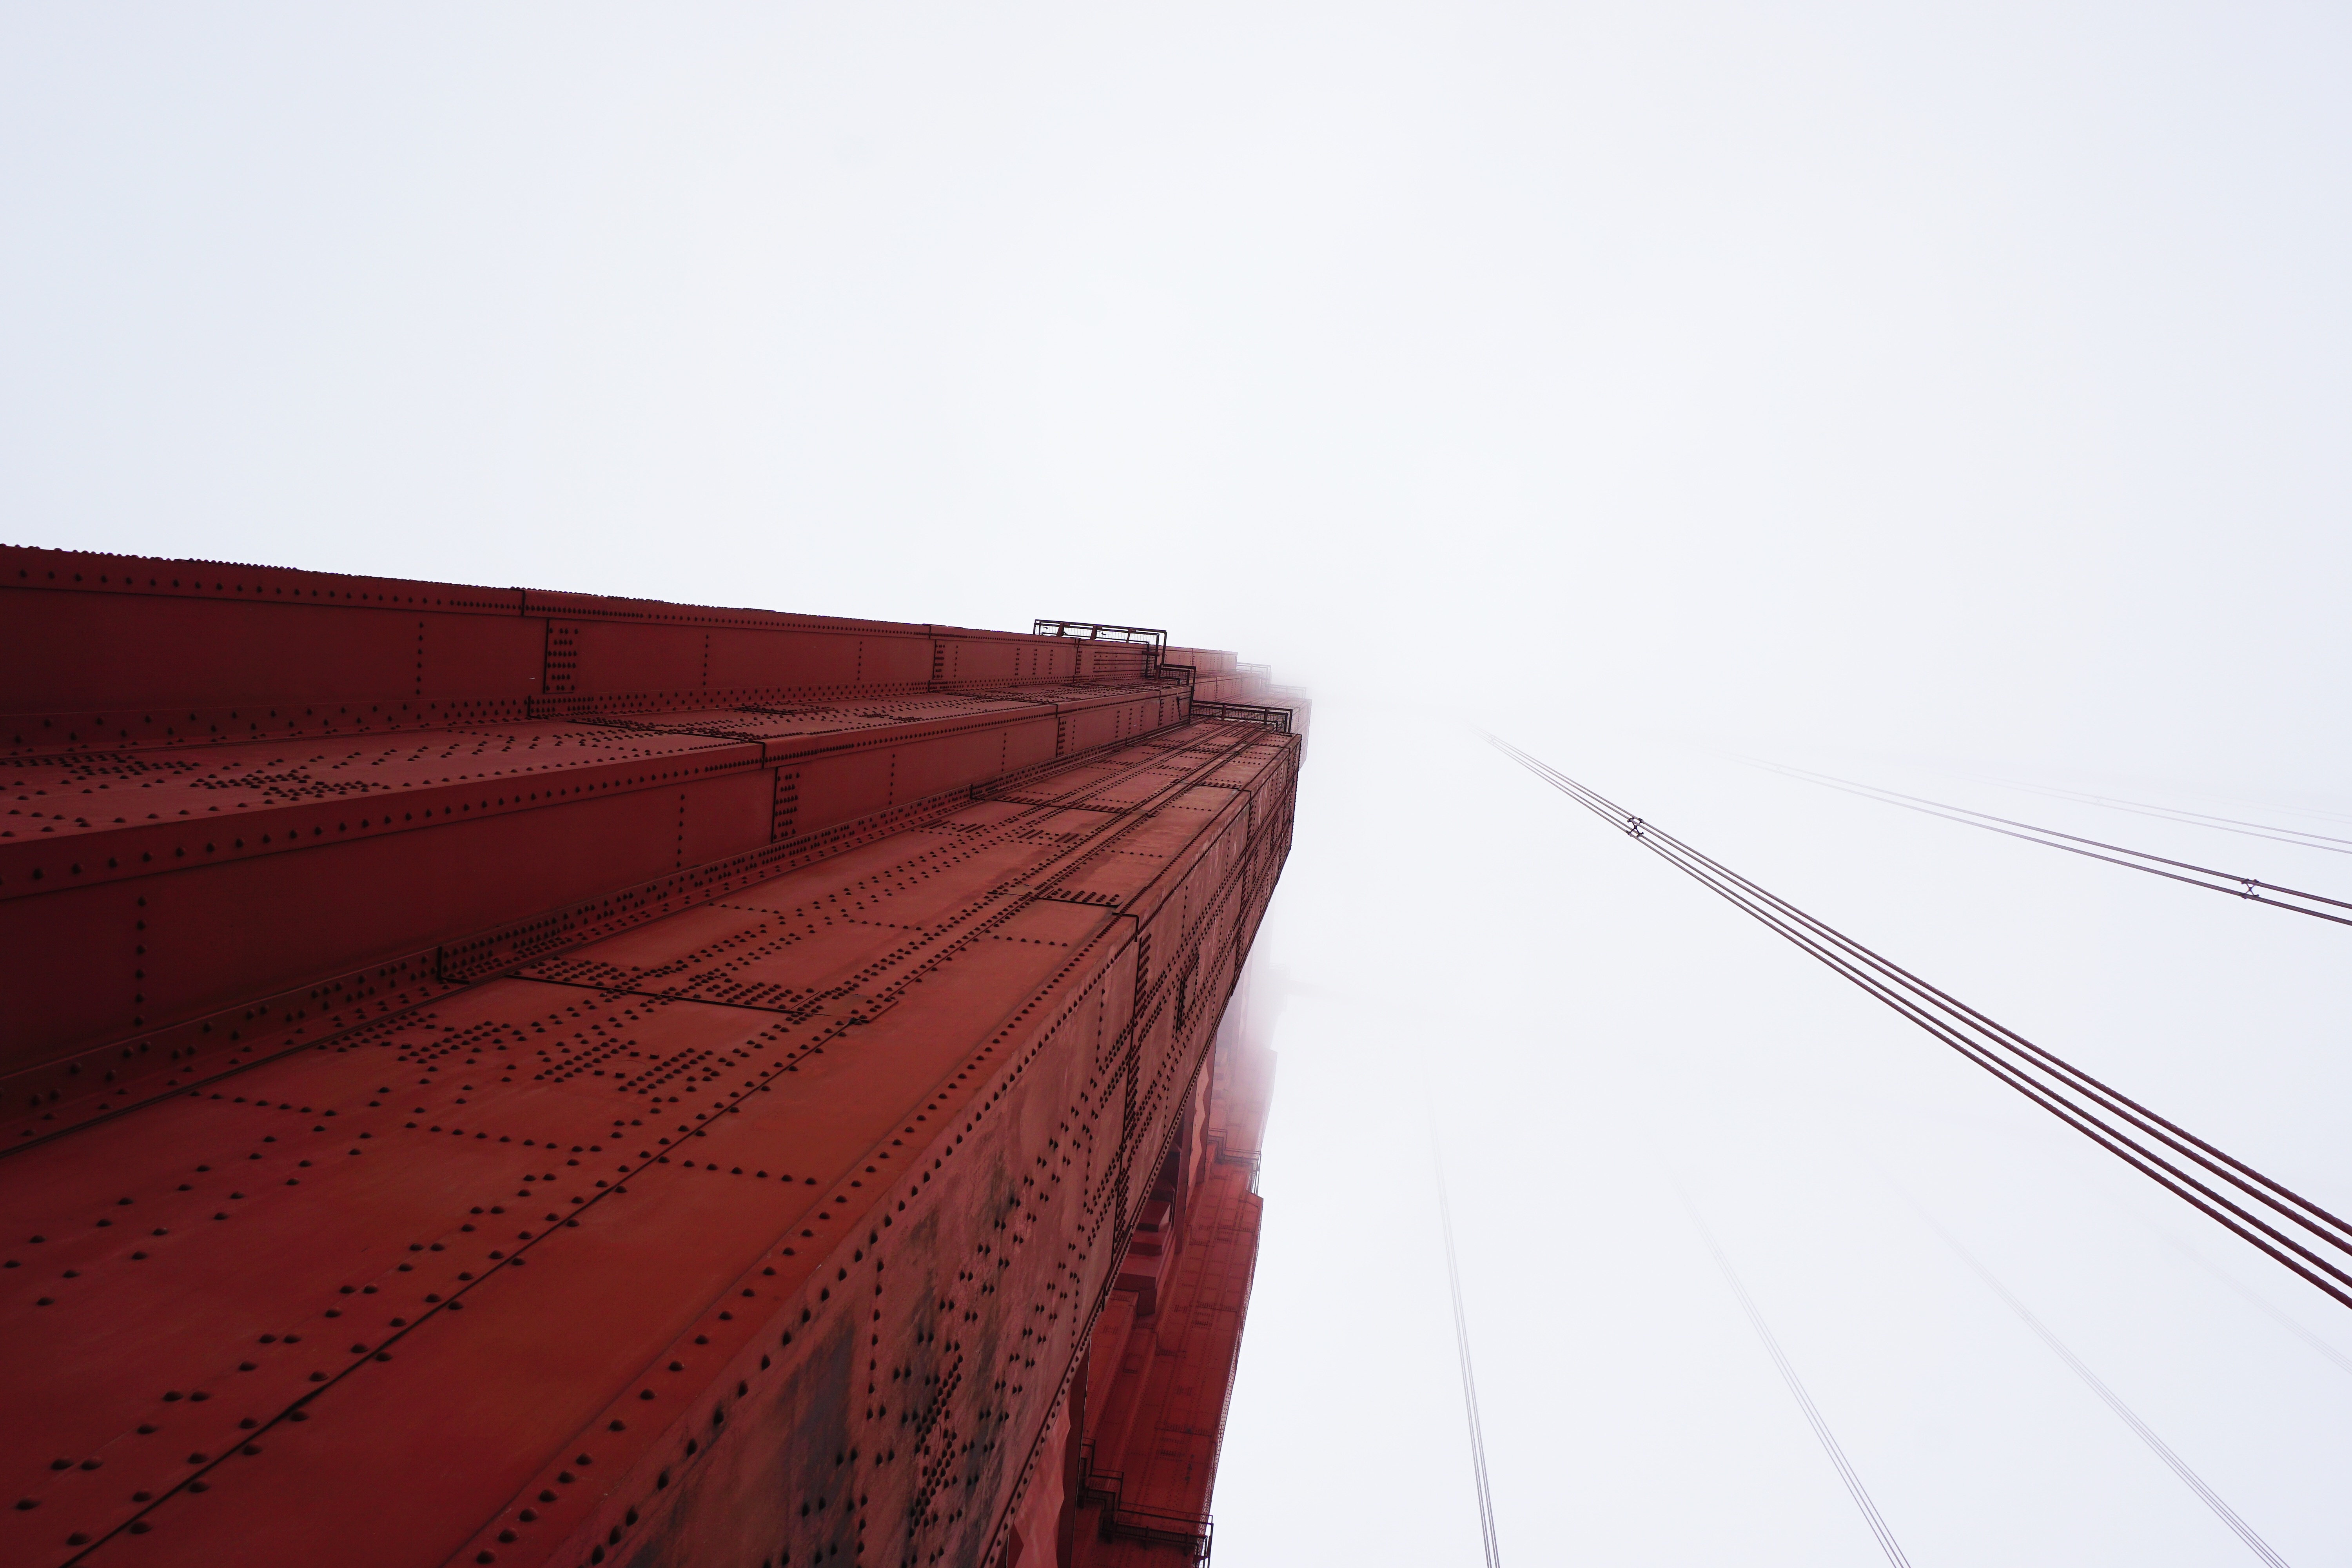
light, wood, white, bridge, sunlight, steel, golden gate bridge, line, red, color, metal, wires, shape